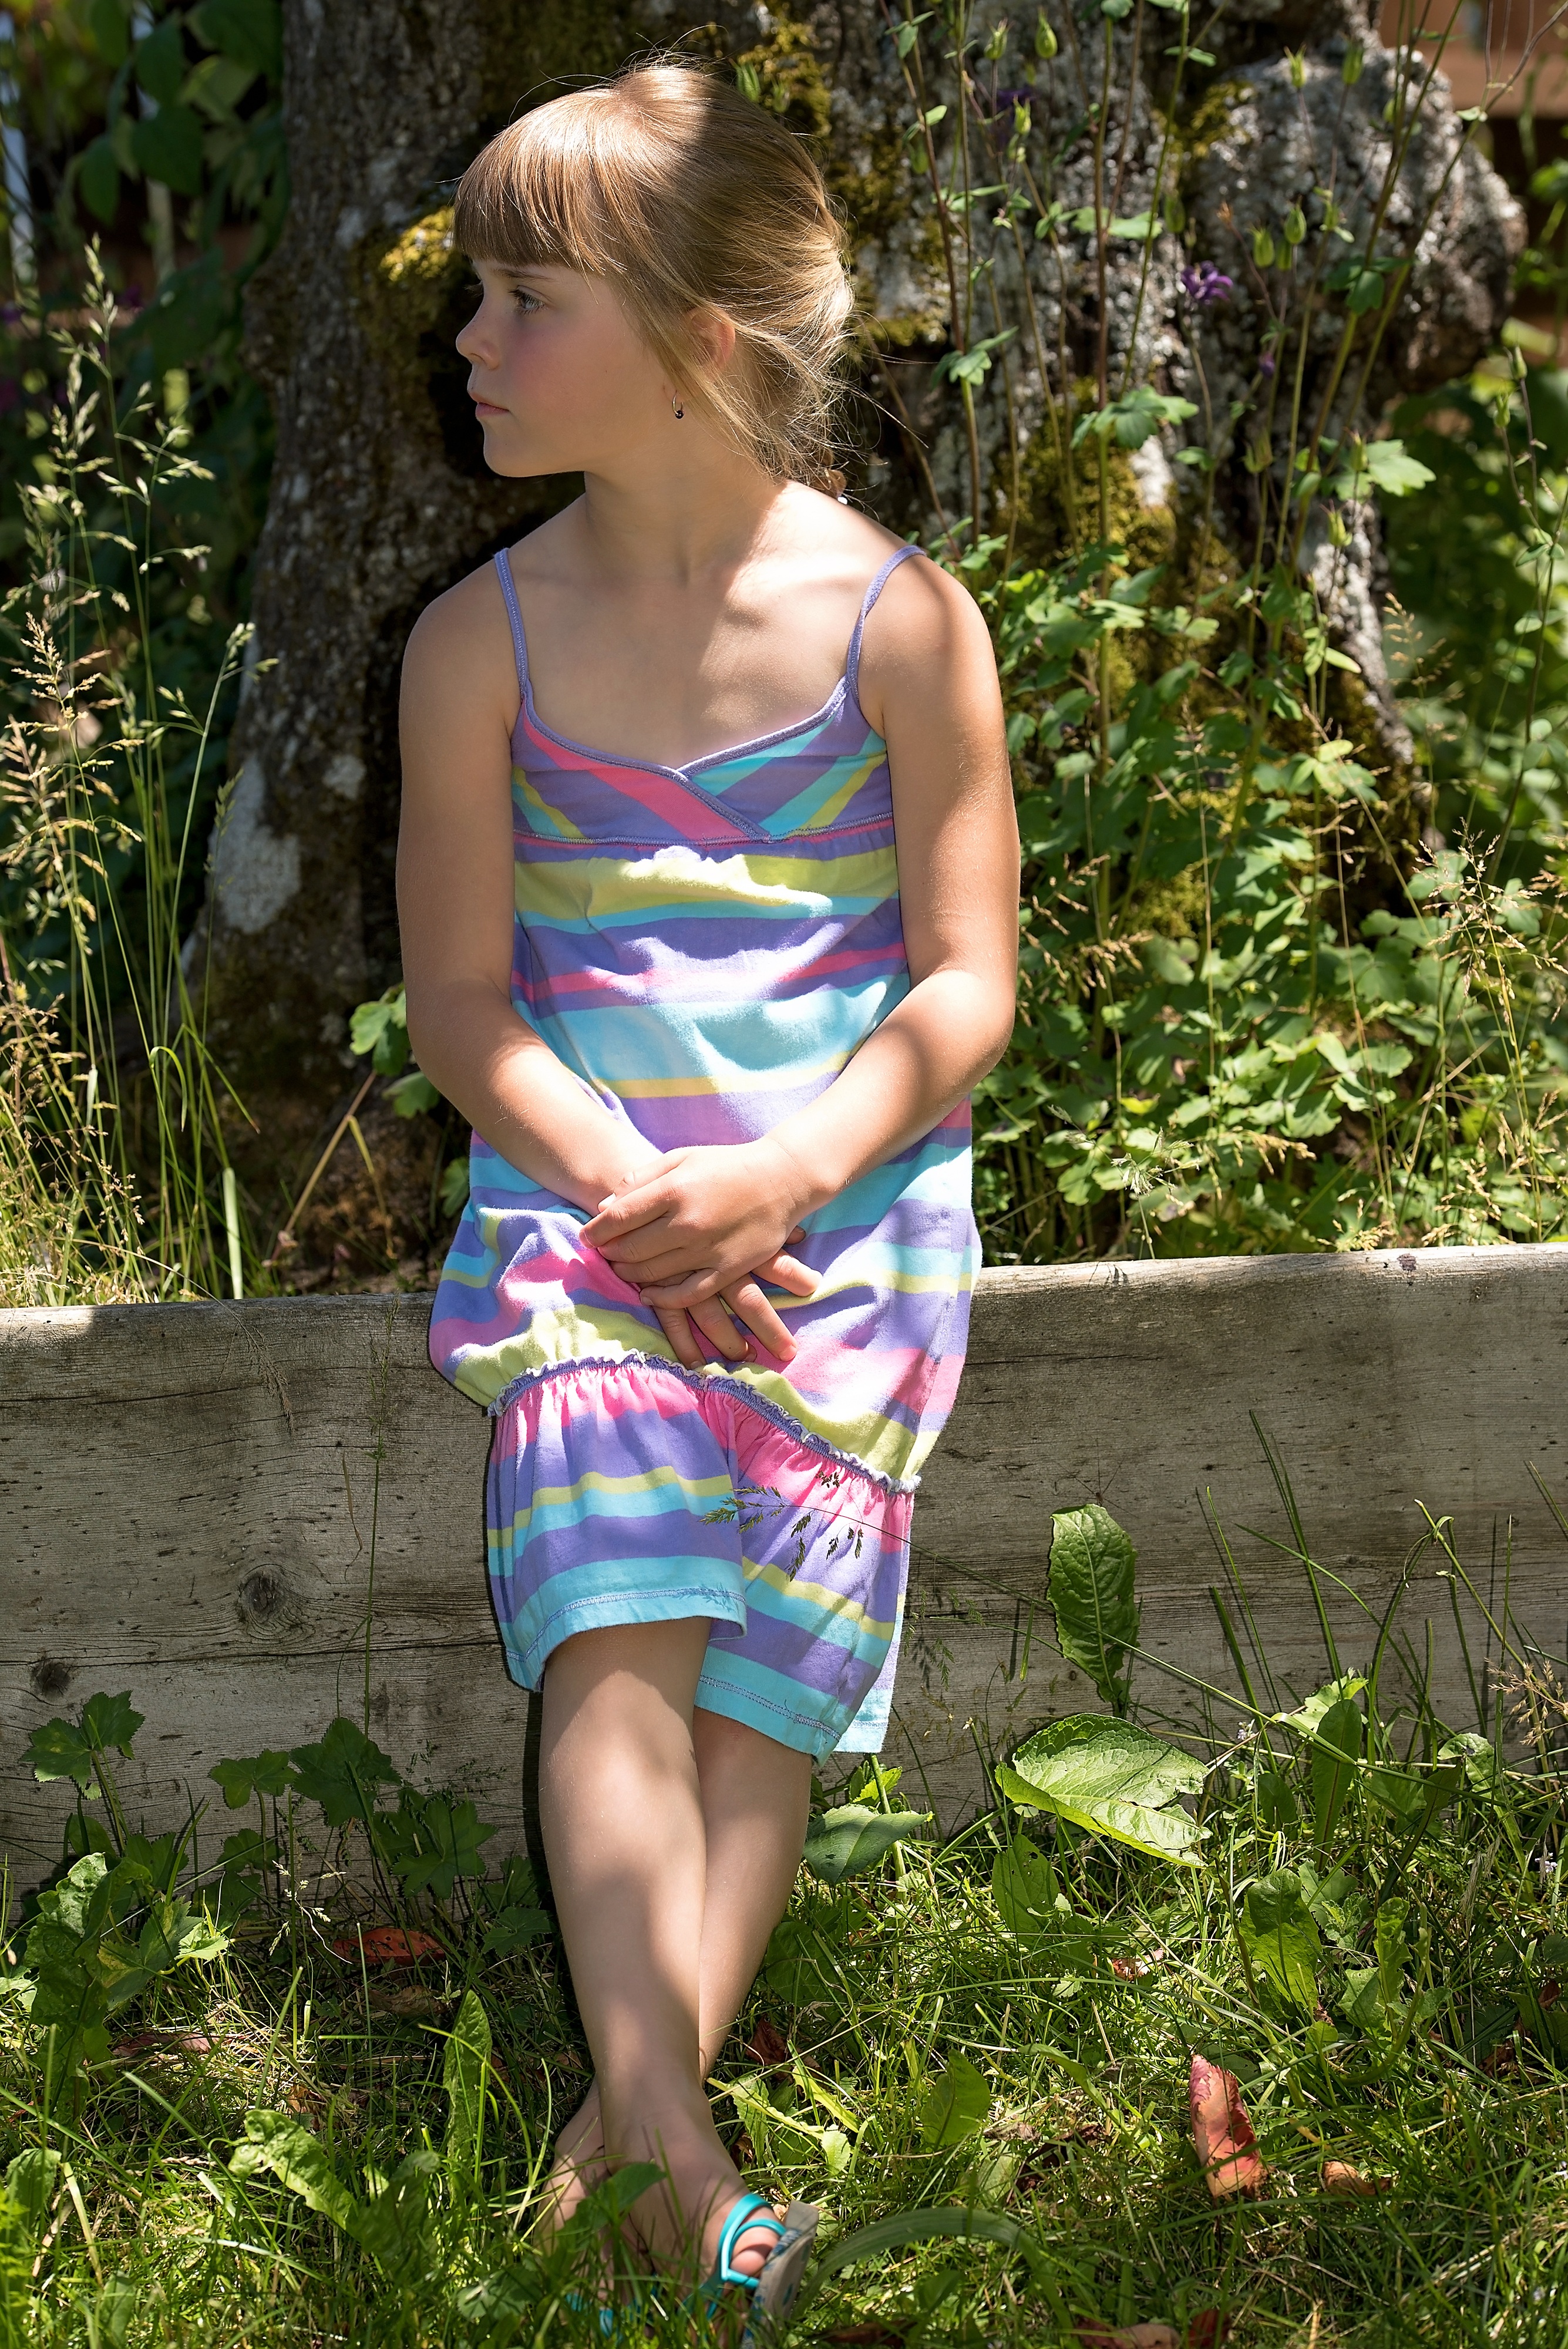
nature, grass, person, people, girl, flower, summer, vacation, portrait, model, spring, green, jungle, child, human, fashion, garden, season, sit, dress, toddler, beauty, out, light and shadow, photo shoot